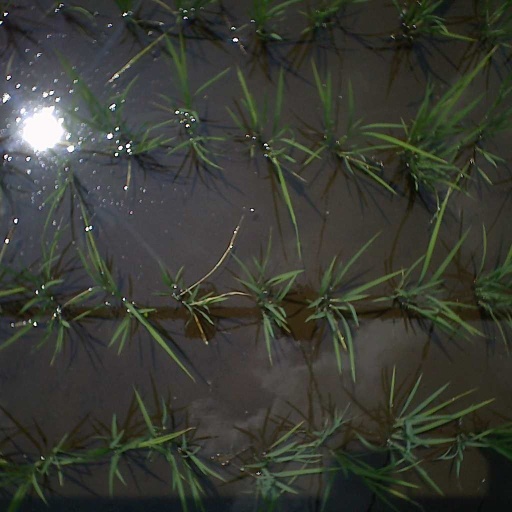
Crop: rice